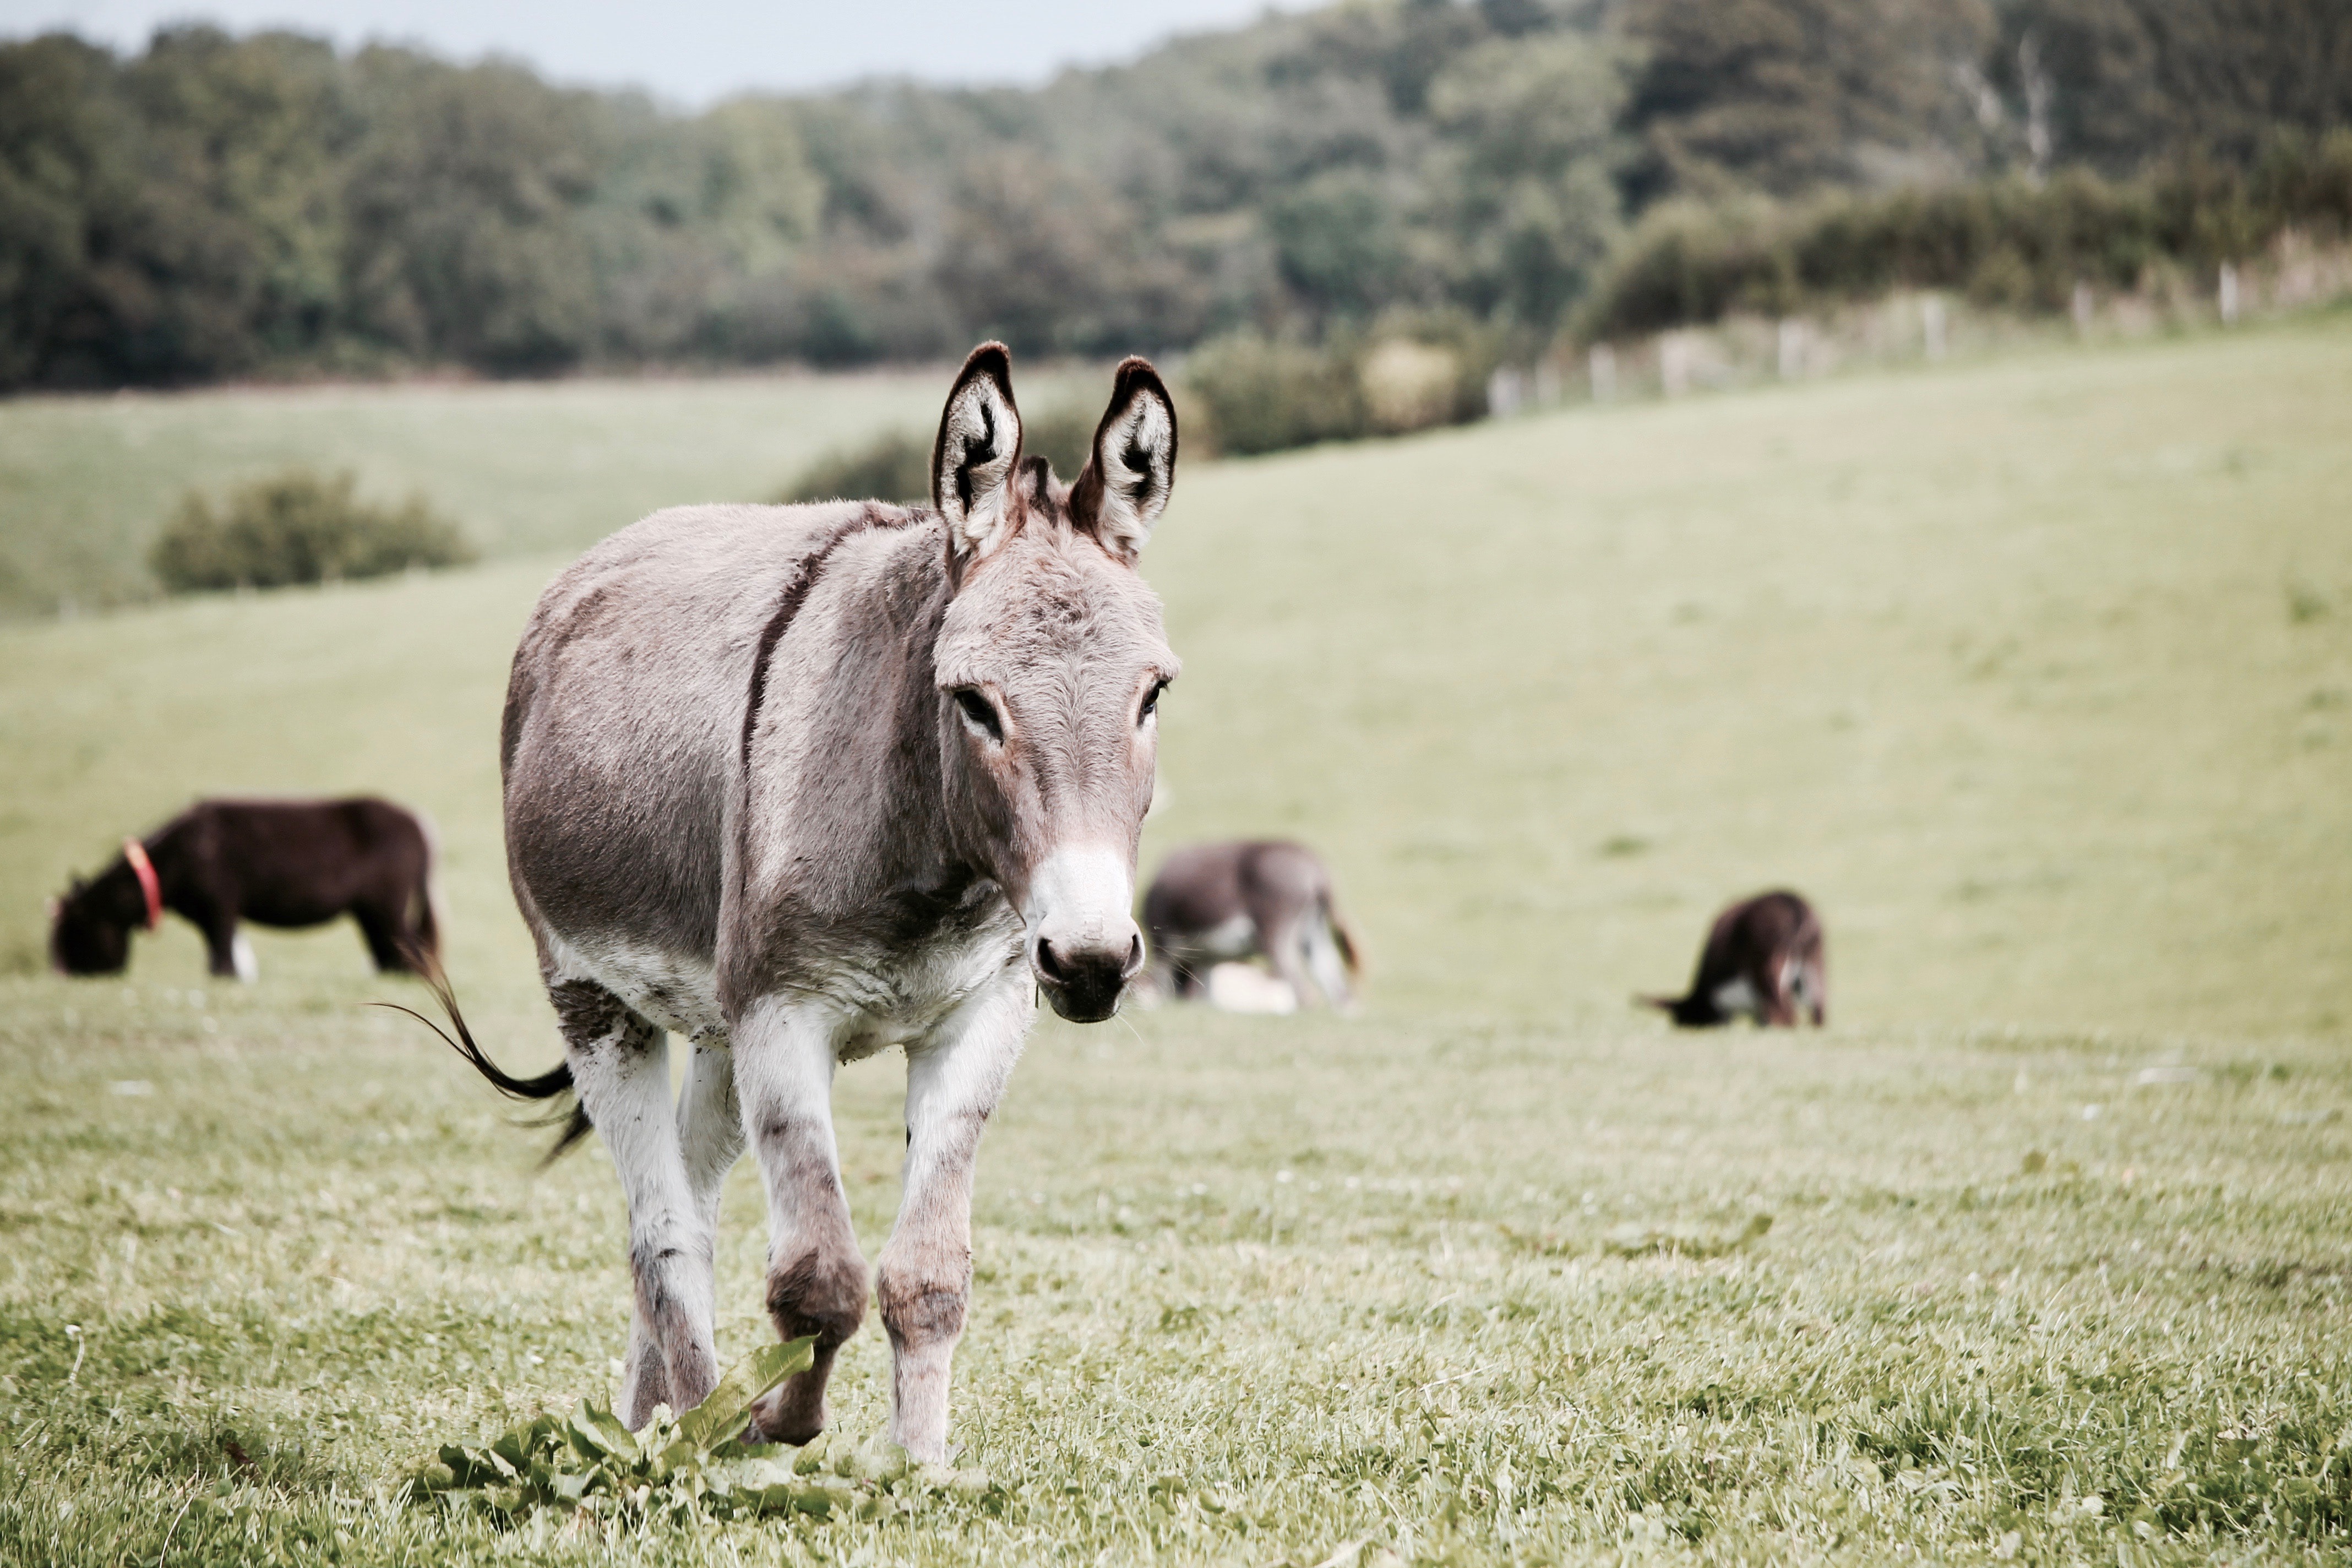
vertebrate, pasture, mammal, grassland, grass, meadow, natural landscape, burro, natural environment, wildlife, grazing, horse, livestock, field, tree, pony, rural area, snout, plant, landscape, farm, working animal, photography, pack animal, mane, ranch